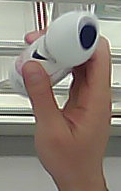
Product: rexona_spray